Food drying

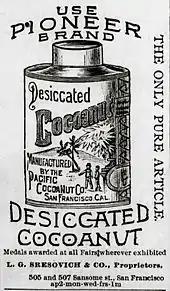
1890 newspaper advertisement showing tin of dried coconut

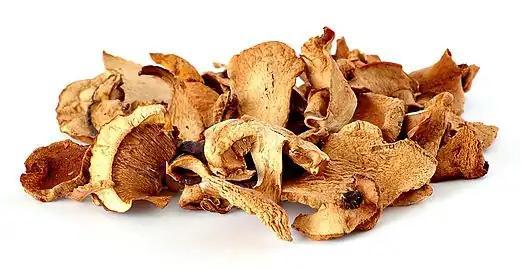
A collection of dried mushrooms

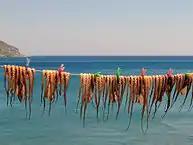
Sun-drying octopus

Many different foods can be prepared by dehydration. Meat has held a historically significant role. For centuries, much of the European diet depended on dried cod—known as salt cod, bacalhau (with salt), or stockfish (without). It formed the main protein source for the slaves on the West Indian plantations, and was a major economic force within the triangular trade. Dried fish most commonly cod or haddock, known as Harðfiskur, is a delicacy in Iceland, while dried reindeer meat is a traditional Sámi food. Dried meats include prosciutto (Parma ham), bresaola, biltong and beef jerky.